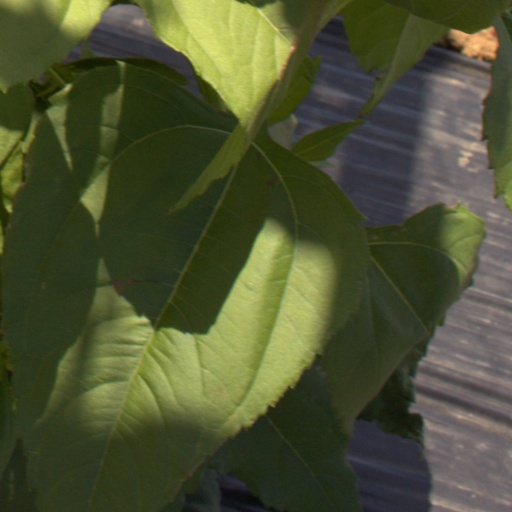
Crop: Jerusalem artichoke